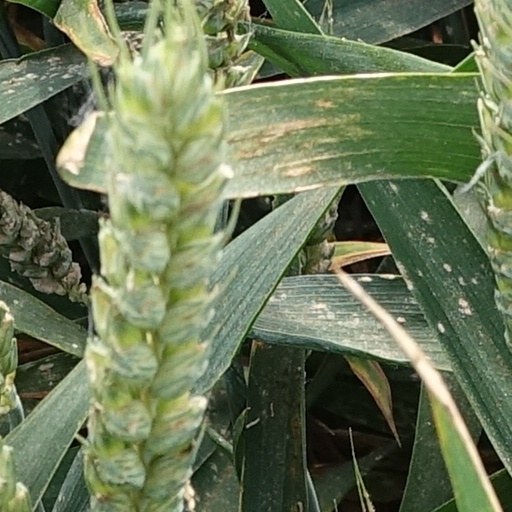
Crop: wheat